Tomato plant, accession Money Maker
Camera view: bottom (45 deg); turntable rotation: 330 degrees
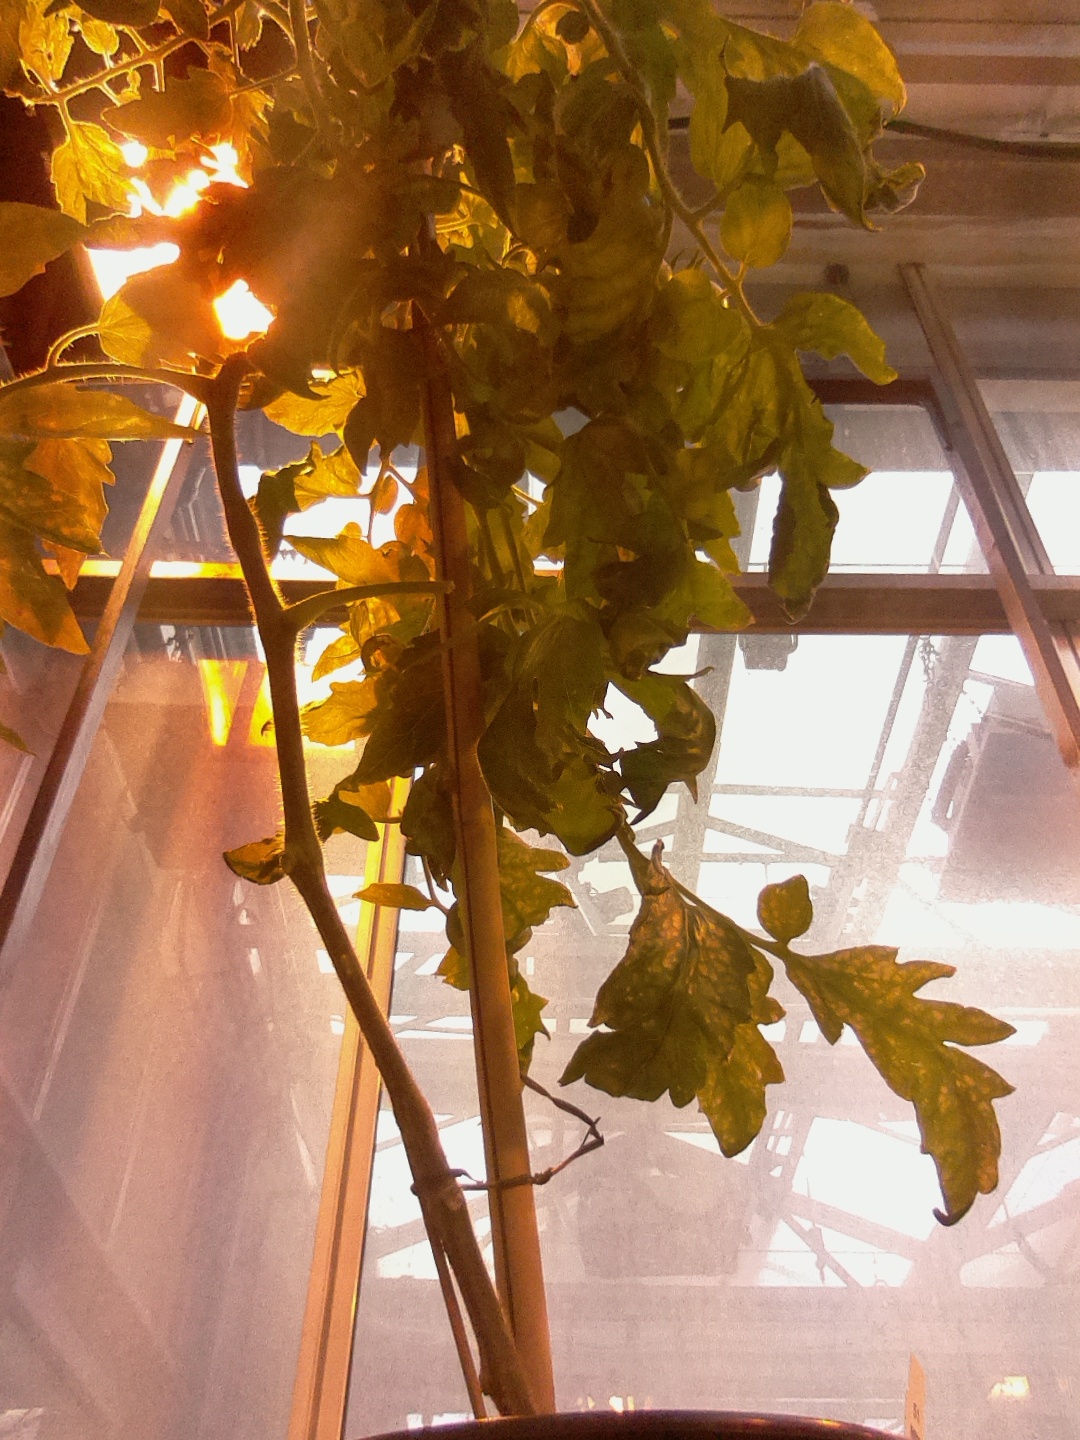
BBCH growth stage 78: 80% -90% of final fruit size